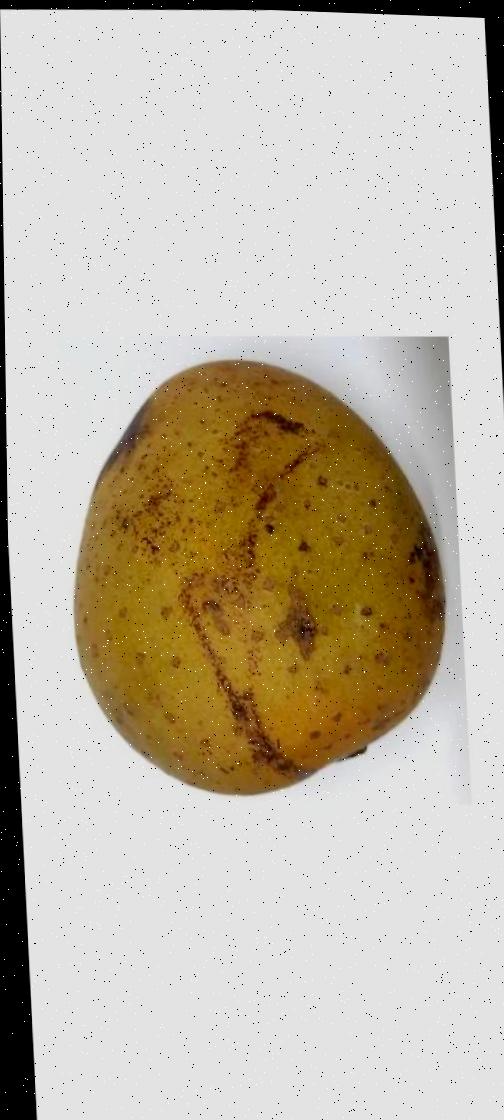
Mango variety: Gourmoti